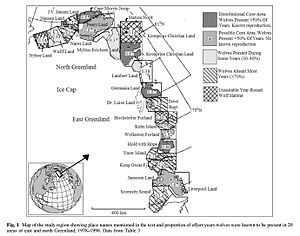
Polarulv / Tidligere udryddet i Østgrønland
Kort over et område i det østlige og nordlige Grønland, hvor man mellem 1978 og 1998 overvågede polarulven systematisk.[5]
Polarulven er en underart af ulven, der lever på Canadas arktiske øer mellem Melville Ø og Ellesmere Island samt i det nordlige og østlige Grønland. Den adskiller sig fra de fleste andre underarter af ulven ved sin hvide pels, kortere snude og mindre ører. Polarulve lever især af moskusokser og polarharer, men kan også tage lemminger, polarræve, fugle og biller.